Károly Kerkapoly

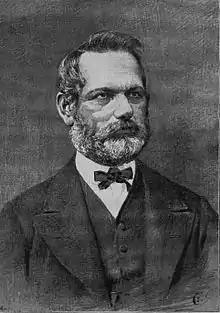
Portrait of Károly Kerkapoly in 1892

He became a corresponding member of the Hungarian Academy of Sciences in 1859. In a movement hulled around the Protestant autonomy in the same year, to the decompression of his church's constitution, he significantly been added. His political career started in 1865 when he became a member of the National Assembly. Under this parliament he was one of the most active believers of the Deák Party. The principal space of his function the parliamentary commissions were, beside this in the newspapers, was at work with a big effect anonymously mostly; the educating the people, the national emancipation, the questions of the public finance and the national defence made it the object of his studies. As a result of this Gyula Andrássy appointed him state secretary of the Ministry of Defence.